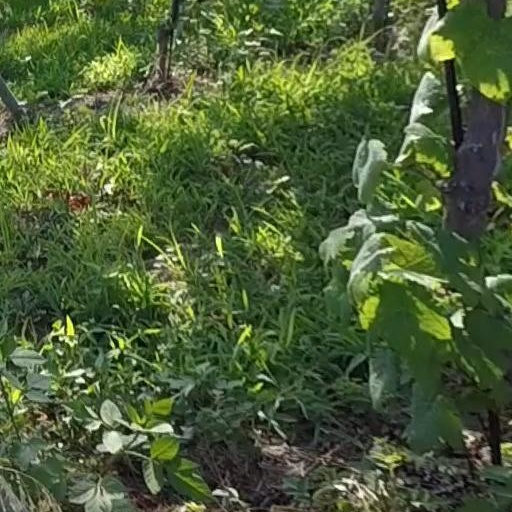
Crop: grape